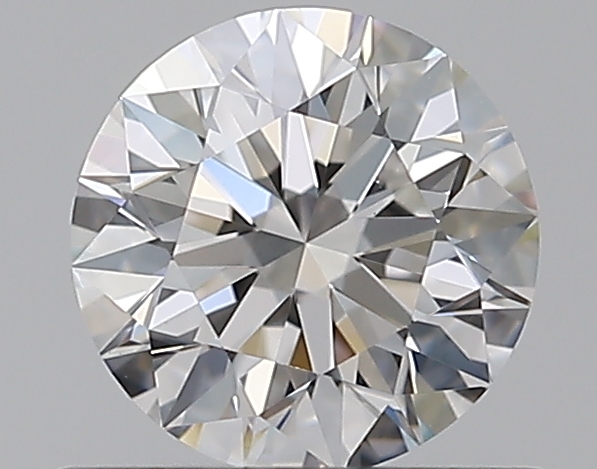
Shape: round
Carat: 0.55
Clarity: VS2
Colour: E
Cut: EX
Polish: EX
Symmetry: EX
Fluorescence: N
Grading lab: GIA
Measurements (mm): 5.22 x 5.26 x 3.29